Cape Cornwall Mine

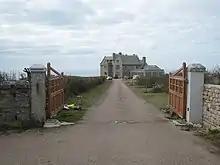
Porthledden House

In 1907 De Beers chairman Francis Oats built Porthledden House, a country house modelled on Groote Schuur, at Cape Cornwall. The ore sorting floors were converted into greenhouses and wineries, while the surrounding cliffs were planted with mesembryanthemum beds.